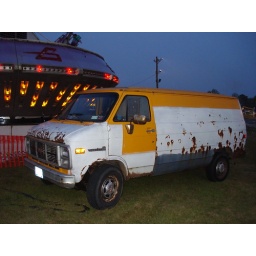
A rusty GMC van at the Big Knob Fair, New Sewickley, PA, in September 2008.